List of Merlin characters

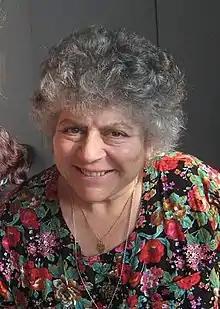
Miriam Margolyes

Gilli (portrayed by Harry Melling) is a young man who attempted to participate in the tournament of Camelot, secretly using his magic to prevail in the tournament. When Merlin spoke with him about his use of magic, he explained that his father had been a sorcerer himself, but had never used his magic out of fear. Gilli decides to compete in the tournament using his full range of skills, his magic being focused through a ring that his father had once possessed. But Merlin attempted to convince Gilli to withdraw from the tournament before anyone got hurt. Gilli, however, refused to do so, even after he unintentionally killed his latest opponent, believing that killing Uther would be for the best for all their kind. Knowing that it would be impossible to convince Arthur to work to restore magic to Camelot if magic was used to kill his father, Merlin subtly aided Uther in the fight against Gilli by arranging for Gilli's sword to be stuck in Uther's shield, allowing Uther to prevail. When Merlin confronted Gilli about his attempt to kill Uther, even though he had been about to win the tournament, Gilli acknowledged that he had been wrong. Gilli recognized that his father had disdained magic not out of fear of his power, but out of fear of its ability to corrupt. Acknowledging the wisdom of Merlin's advice to keep his powers secret until the day came when magic would once again be welcomed in Camelot, Gilli departed the kingdom, leaving Merlin reflecting that the two would meet again when magic was once again permitted.